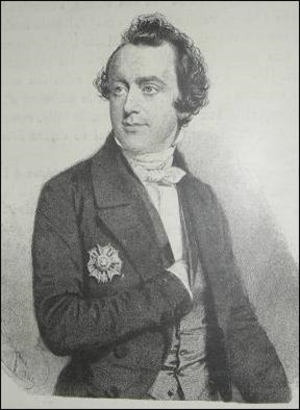
Frère-Orban, premier ministre belge
Le gouvernement Frère-Orban I est un gouvernement libéral qui gouverna la Belgique du 3 janvier 1868 jusqu'au 16 juin 1870. Le chef du gouvernement, Walthère Frère-Orban était également ministre des Finances. Ce gouvernement succéda au gouvernement Rogier-Frère-Orban qui fut le plus long de l'histoire de la Belgique.
Le gouvernement Rogier I est un gouvernement belge composé exclusivement de libéraux. Le 8 juin 1847, les libéraux gagnent les élections et succèdent au gouvernement catholique de Barthélémy de Theux. Ce gouvernement arrive à terme le 31 octobre 1852.
Hubert Joseph Walthère Frère, dit Frère-Orban, né à Liège le 24 avril 1812 et décédé le 2 janvier 1896 à Bruxelles, est un homme politique libéral belge. Docteur en droit, avocat à la Cour d'appel et à la Commission des hospices civils de Liège, cet homme politique libéral belge a marqué de son empreinte le premier demi-siècle d'indépendance belge. Il put se consacrer à la vie politique grâce à la fortune de sa femme, Claire-Hélène Orban, riche héritière d'Henri Orban-Rossius.
Charles Rogier, né à Saint-Quentin le 17 août 1800 et mort à Saint-Josse-ten-Noode le 27 mai 1885, est un homme d'État belge de tendance libérale, membre du Congrès national, franc-maçon et révolutionnaire belge.
La première guerre scolaire est une crise politique qu'a traversée la Belgique entre 1879 et 1884. L’enseignement belge actuel est organisé en réseaux complexes qui trouvent leurs racines dans l’histoire de la politique belge. Au cœur des luttes idéologiques et de pouvoir, l’enseignement est un enjeu socio-politique crucial puisqu’il véhicule les valeurs de la société et forme les futurs citoyens, électeurs, parents et élites. La création des établissements scolaires, le choix des matières enseignées, la désignation des enseignants, le contrôle des manuels utilisés sont autant de sujets de discorde dans la société belge. La première guerre scolaire éclate à la fin du XIXᵉ siècle dans un contexte tendu, où les réformes visant à la laïcisation de la société par les libéraux se succèdent et rencontrent la résistance combative du clergé catholique.
Le gouvernement Frère-Orban II est un gouvernement libéral qui gouverna la Belgique du 18 juin 1878 jusqu'au 10 juin 1884. Le chef du gouvernement, Walthère Frère-Orban était également Ministre des affaires étrangères. Pendant ce gouvernement commence la première guerre scolaire.